Environmental noise

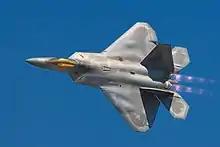
Aircraft noise has been linked to high annoyance, leading to psychological-illness.

France reported 24 metropolitan areas. Paris was the biggest with 9.6 million inhabitants and 272 square kilometres.